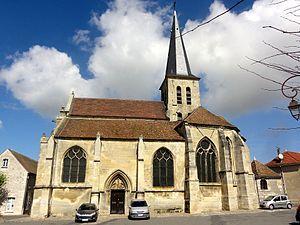
Vue depuis le sud.
L'église Saint-Georges est une église catholique paroissiale située à Belloy-en-France dans le département français du Val-d'Oise. Une basilique dédiée à saint Georges est attestée à Belloy dès 840. Les parties les plus anciennes de l'édifice actuel sont le clocher roman, largement remanié, et le croisillon nord avec la chapelle de la Vierge. Ils sont de style gothique primitif et datent de la fin du XIIᵉ siècle. Le reste de l'église date du XIVᵉ siècle, mais seul le chœur et la chapelle Sainte-Geneviève, à l'emplacement du croisillon sud, ont été entièrement achevés à cette époque et se présentent dans un style rayonnant tardif. La nef et les collatéraux n'ont été voûtés qu'au premier tiers du XVIᵉ siècle, et en grande partie refaits, si bien que le style gothique flamboyant y domine. Ce sont les parties les plus intéressantes à l'intérieur de l'église, notamment pour les chapiteaux du XVIᵉ siècle et le dessin particulier des voûtes. Ce qui fait la célébrité de l'église Saint-Georges est toutefois le portail occidental avec son riche décor sculpté d'une grande qualité, considéré comme un chef-d'œuvre des débuts de la Renaissance au nord de Paris.